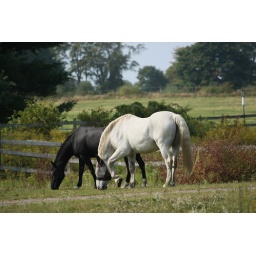
they started eating at around 10am. the white horse has eye protection. probably hurt herself.